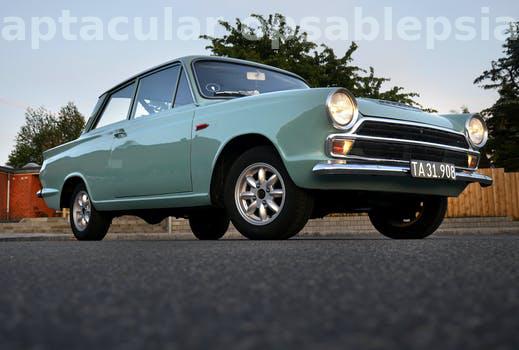
Label: Watermark